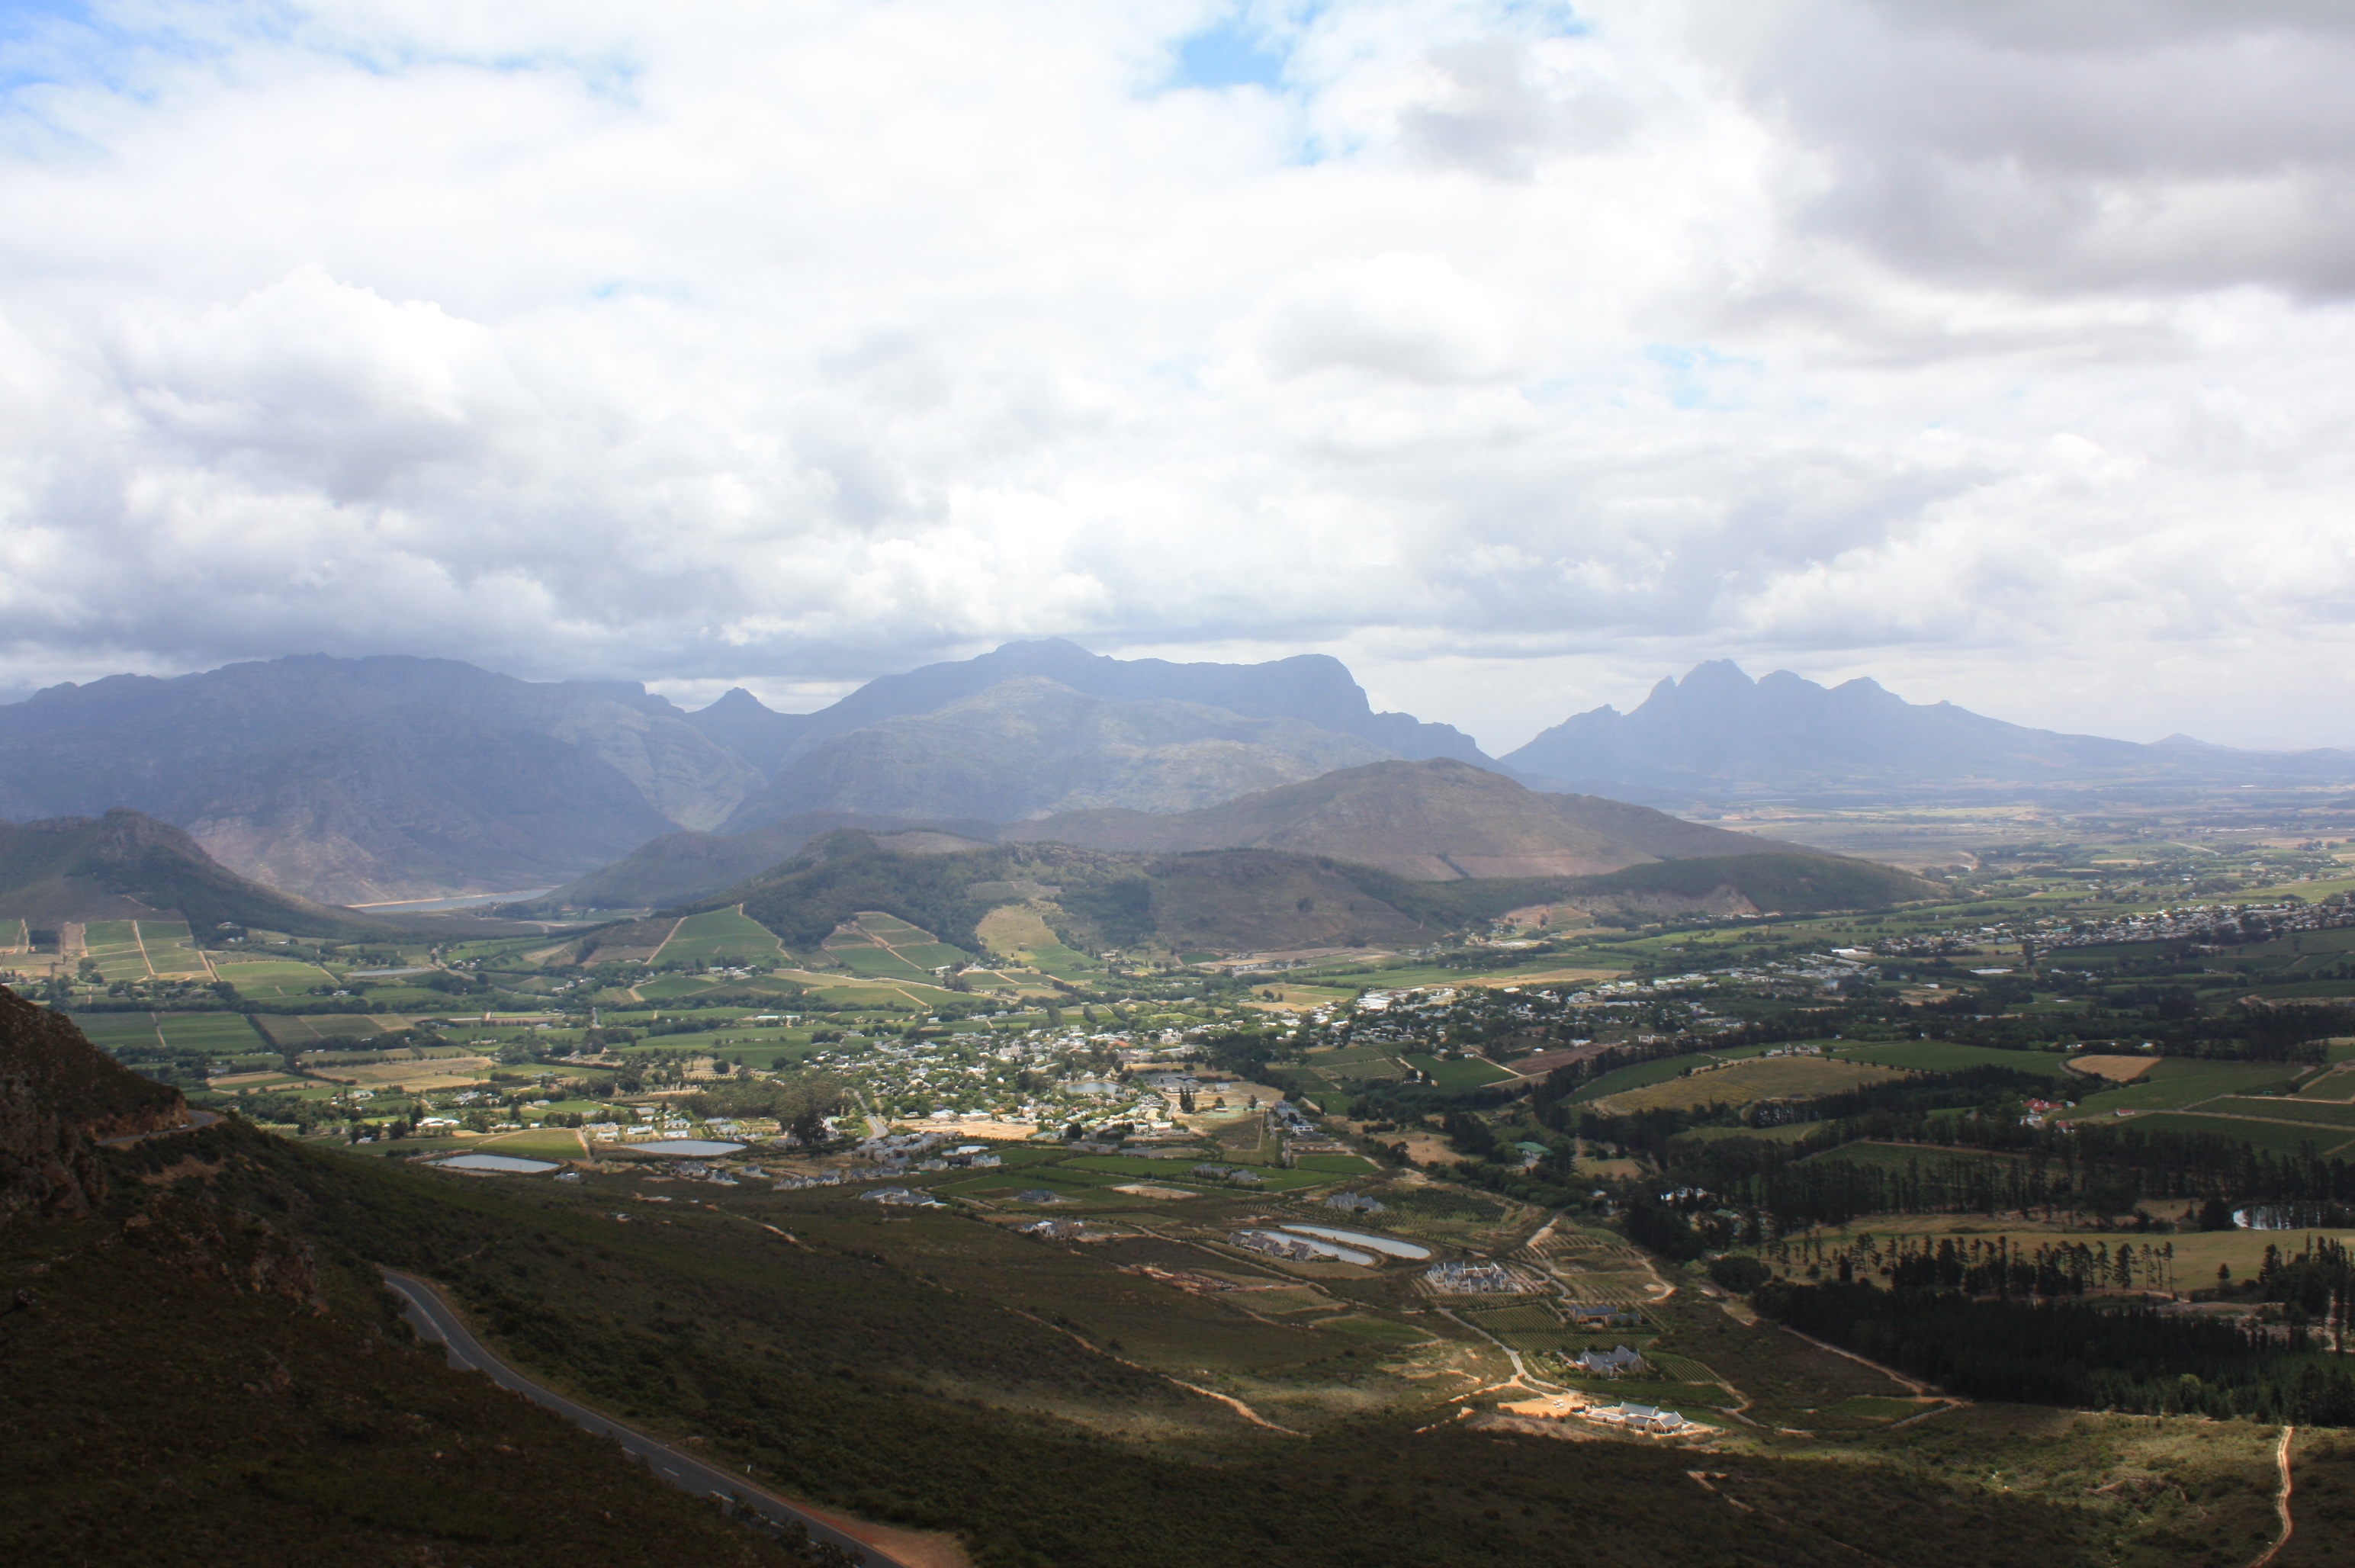
landscape, sea, coast, nature, horizon, mountain, cloud, hill, valley, mountain range, panorama, scenic, plateau, south africa, rural area, landform, aerial photography, nature paradise, geographical feature, atmosphere of earth, mountainous landforms, franschhoek, franshhoek